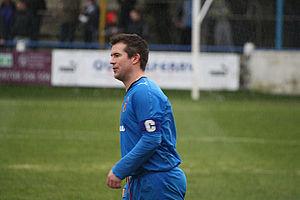
Marc Limbert est un footballeur gallois évoluant au poste de milieu de terrain dans le club de Bangor City.